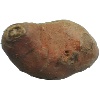
Label: potato_sweet